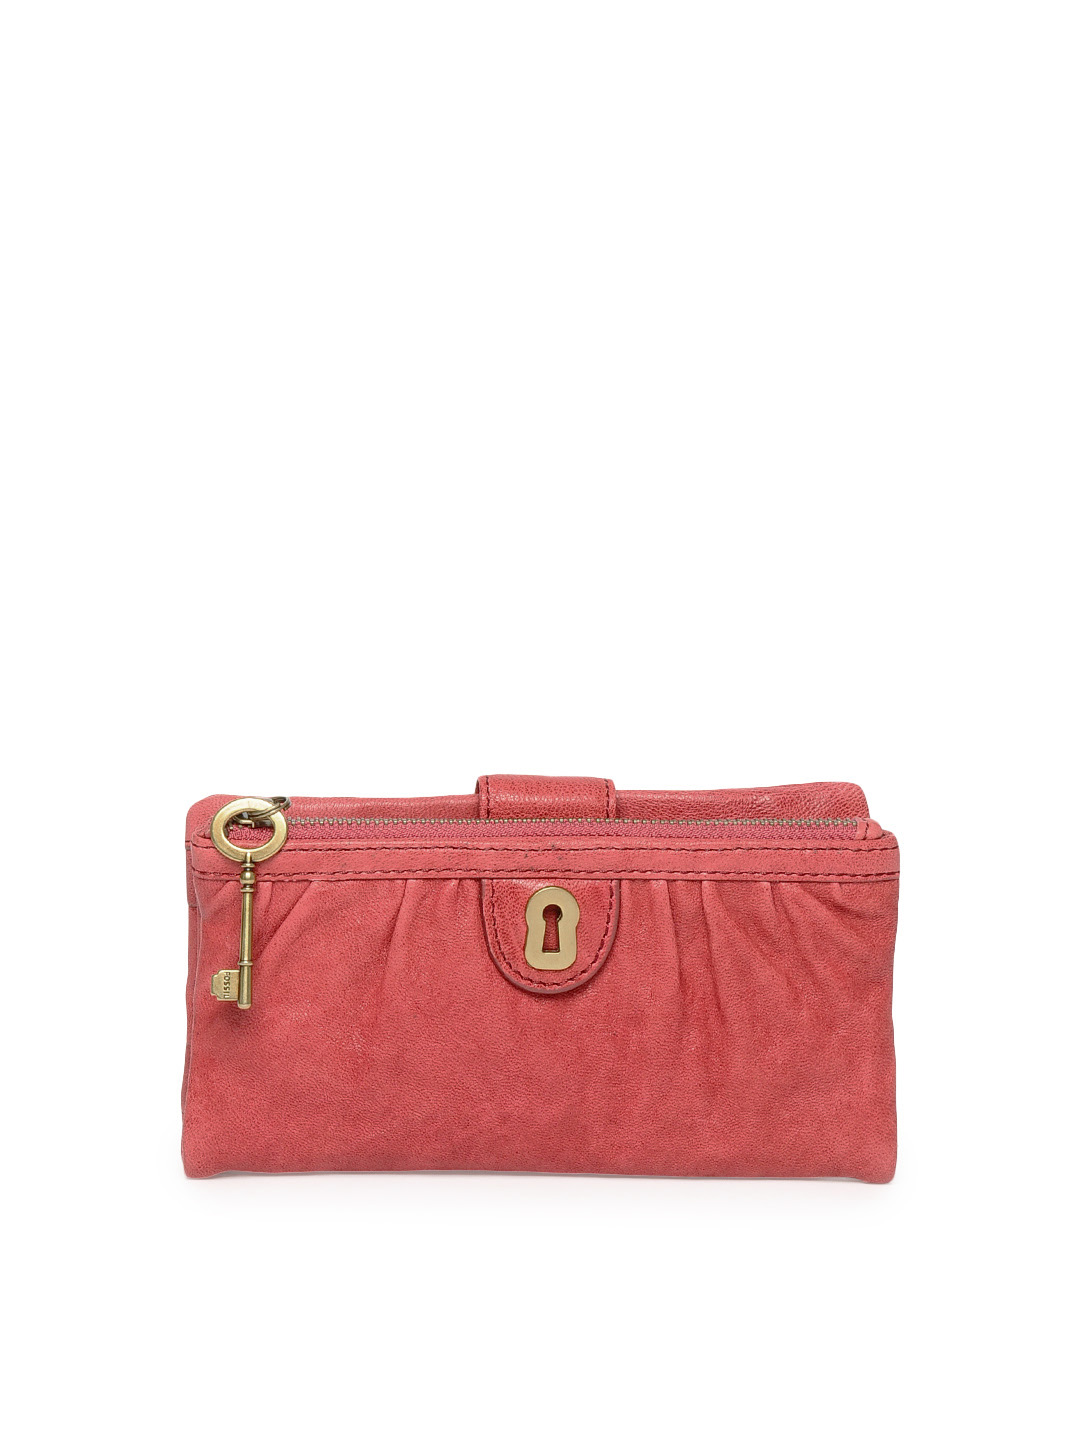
Fossil Women Pink Wallet
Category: Accessories / Wallets / Wallets
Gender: Women
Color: Pink
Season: Winter 2016
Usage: Casual